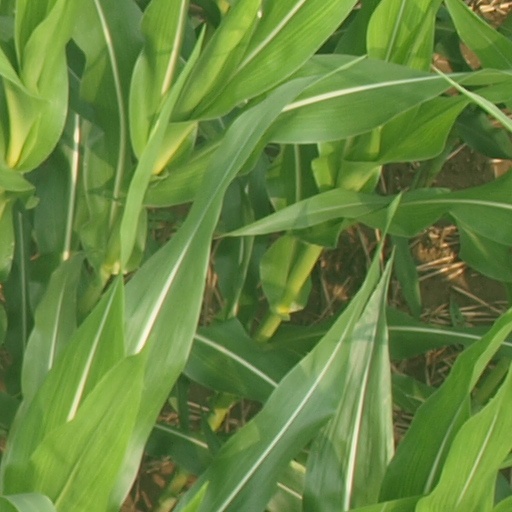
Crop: maize; corn